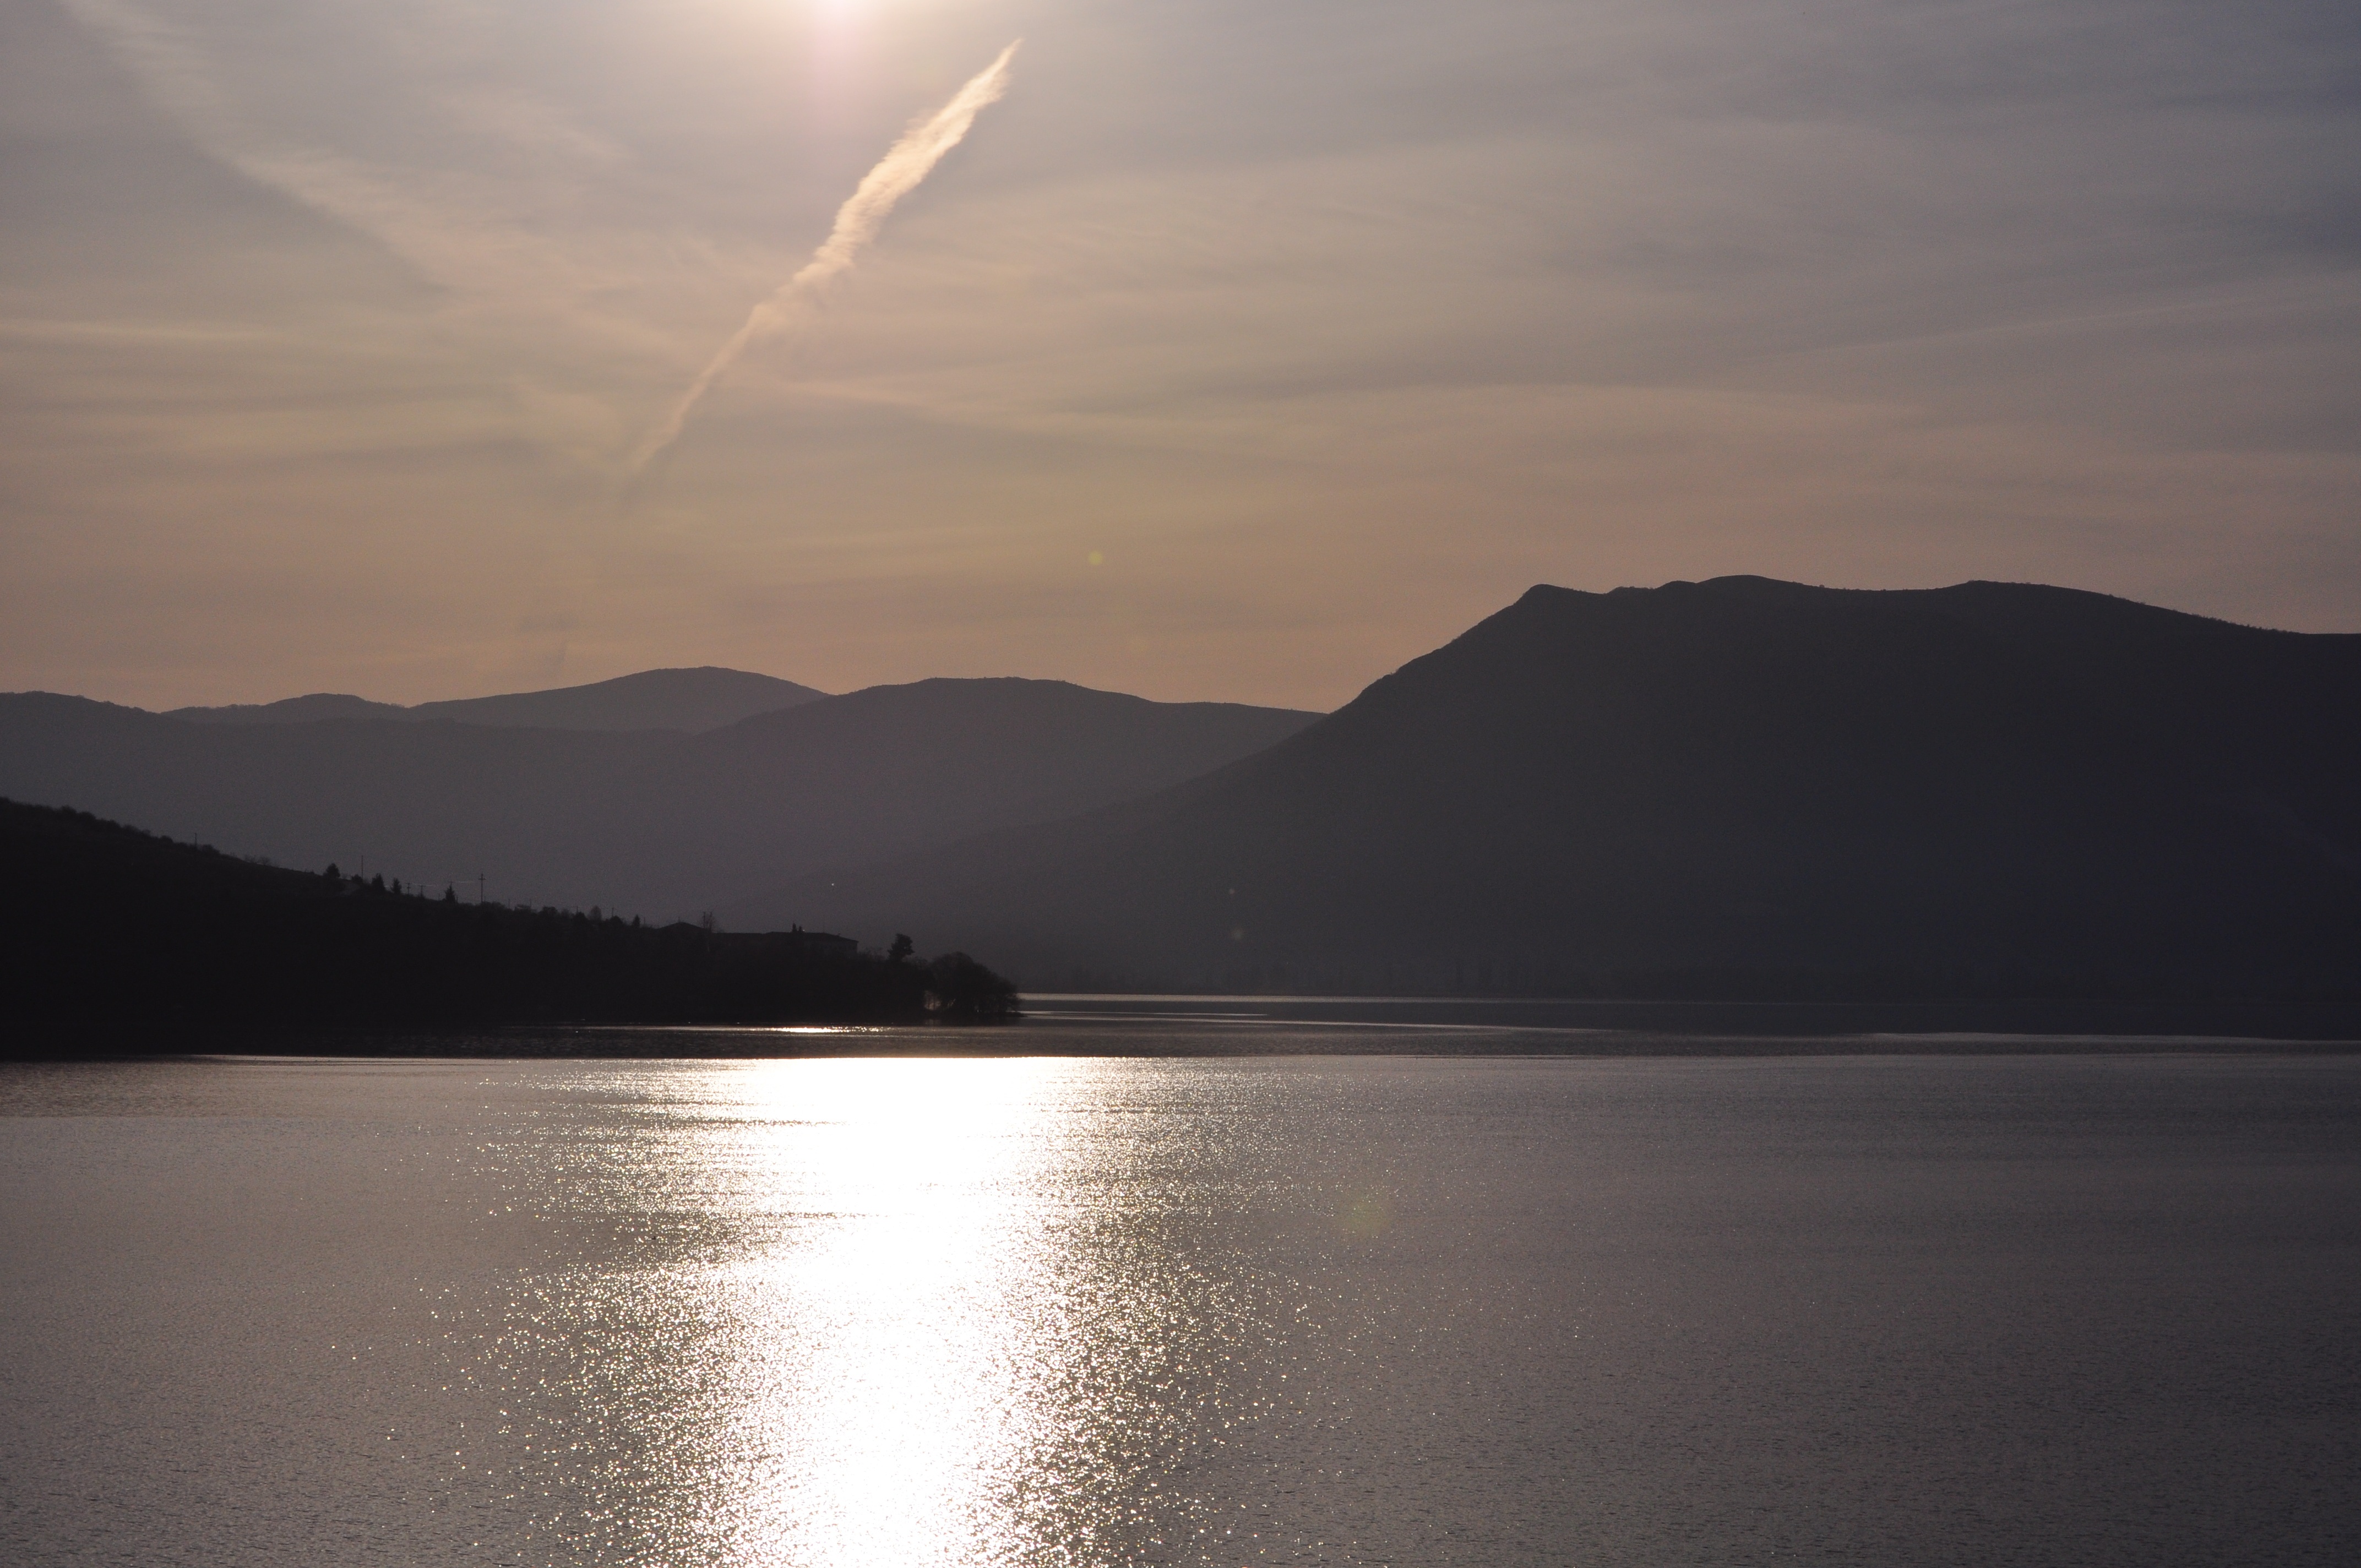
sea, water, horizon, mountain, light, cloud, sun, sunrise, sunset, sunlight, morning, lake, dawn, dusk, evening, reflection, bay, reservoir, body of water, surface, loch, kastoria, evening sky, atmospheric phenomenon